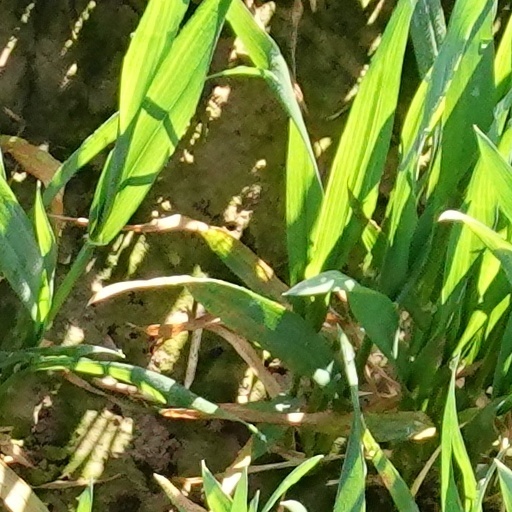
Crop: wheat